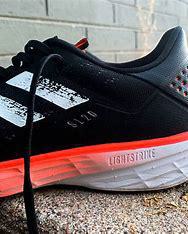
Brand: Adidas
Model: SL20